Gillingham F.C.

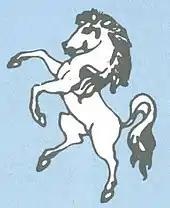
An illustration of a white horse rearing up on its hind legs.

The club's current crest is a shield divided vertically into halves of black and white stripes and solid blue, reflecting the club's original and modern kits. On the blue half is the county emblem of Kent, a white horse rampant, albeit slightly altered from its normal form as its mane is stylised into the letters of the word "Gills". This side has been sometimes given a red or pink background, to coordinate with away kits featuring those colours. The club's motto, which appears on a scroll below the crest, is "Domus clamantium", the Latin for "the home of the shouting men", a traditional epithet associated with the town of Gillingham. In keeping with the crest, the club's mascot, Tommy Trewblu, takes the form of a horse. He first appeared at a match against Macclesfield Town in October 1998.